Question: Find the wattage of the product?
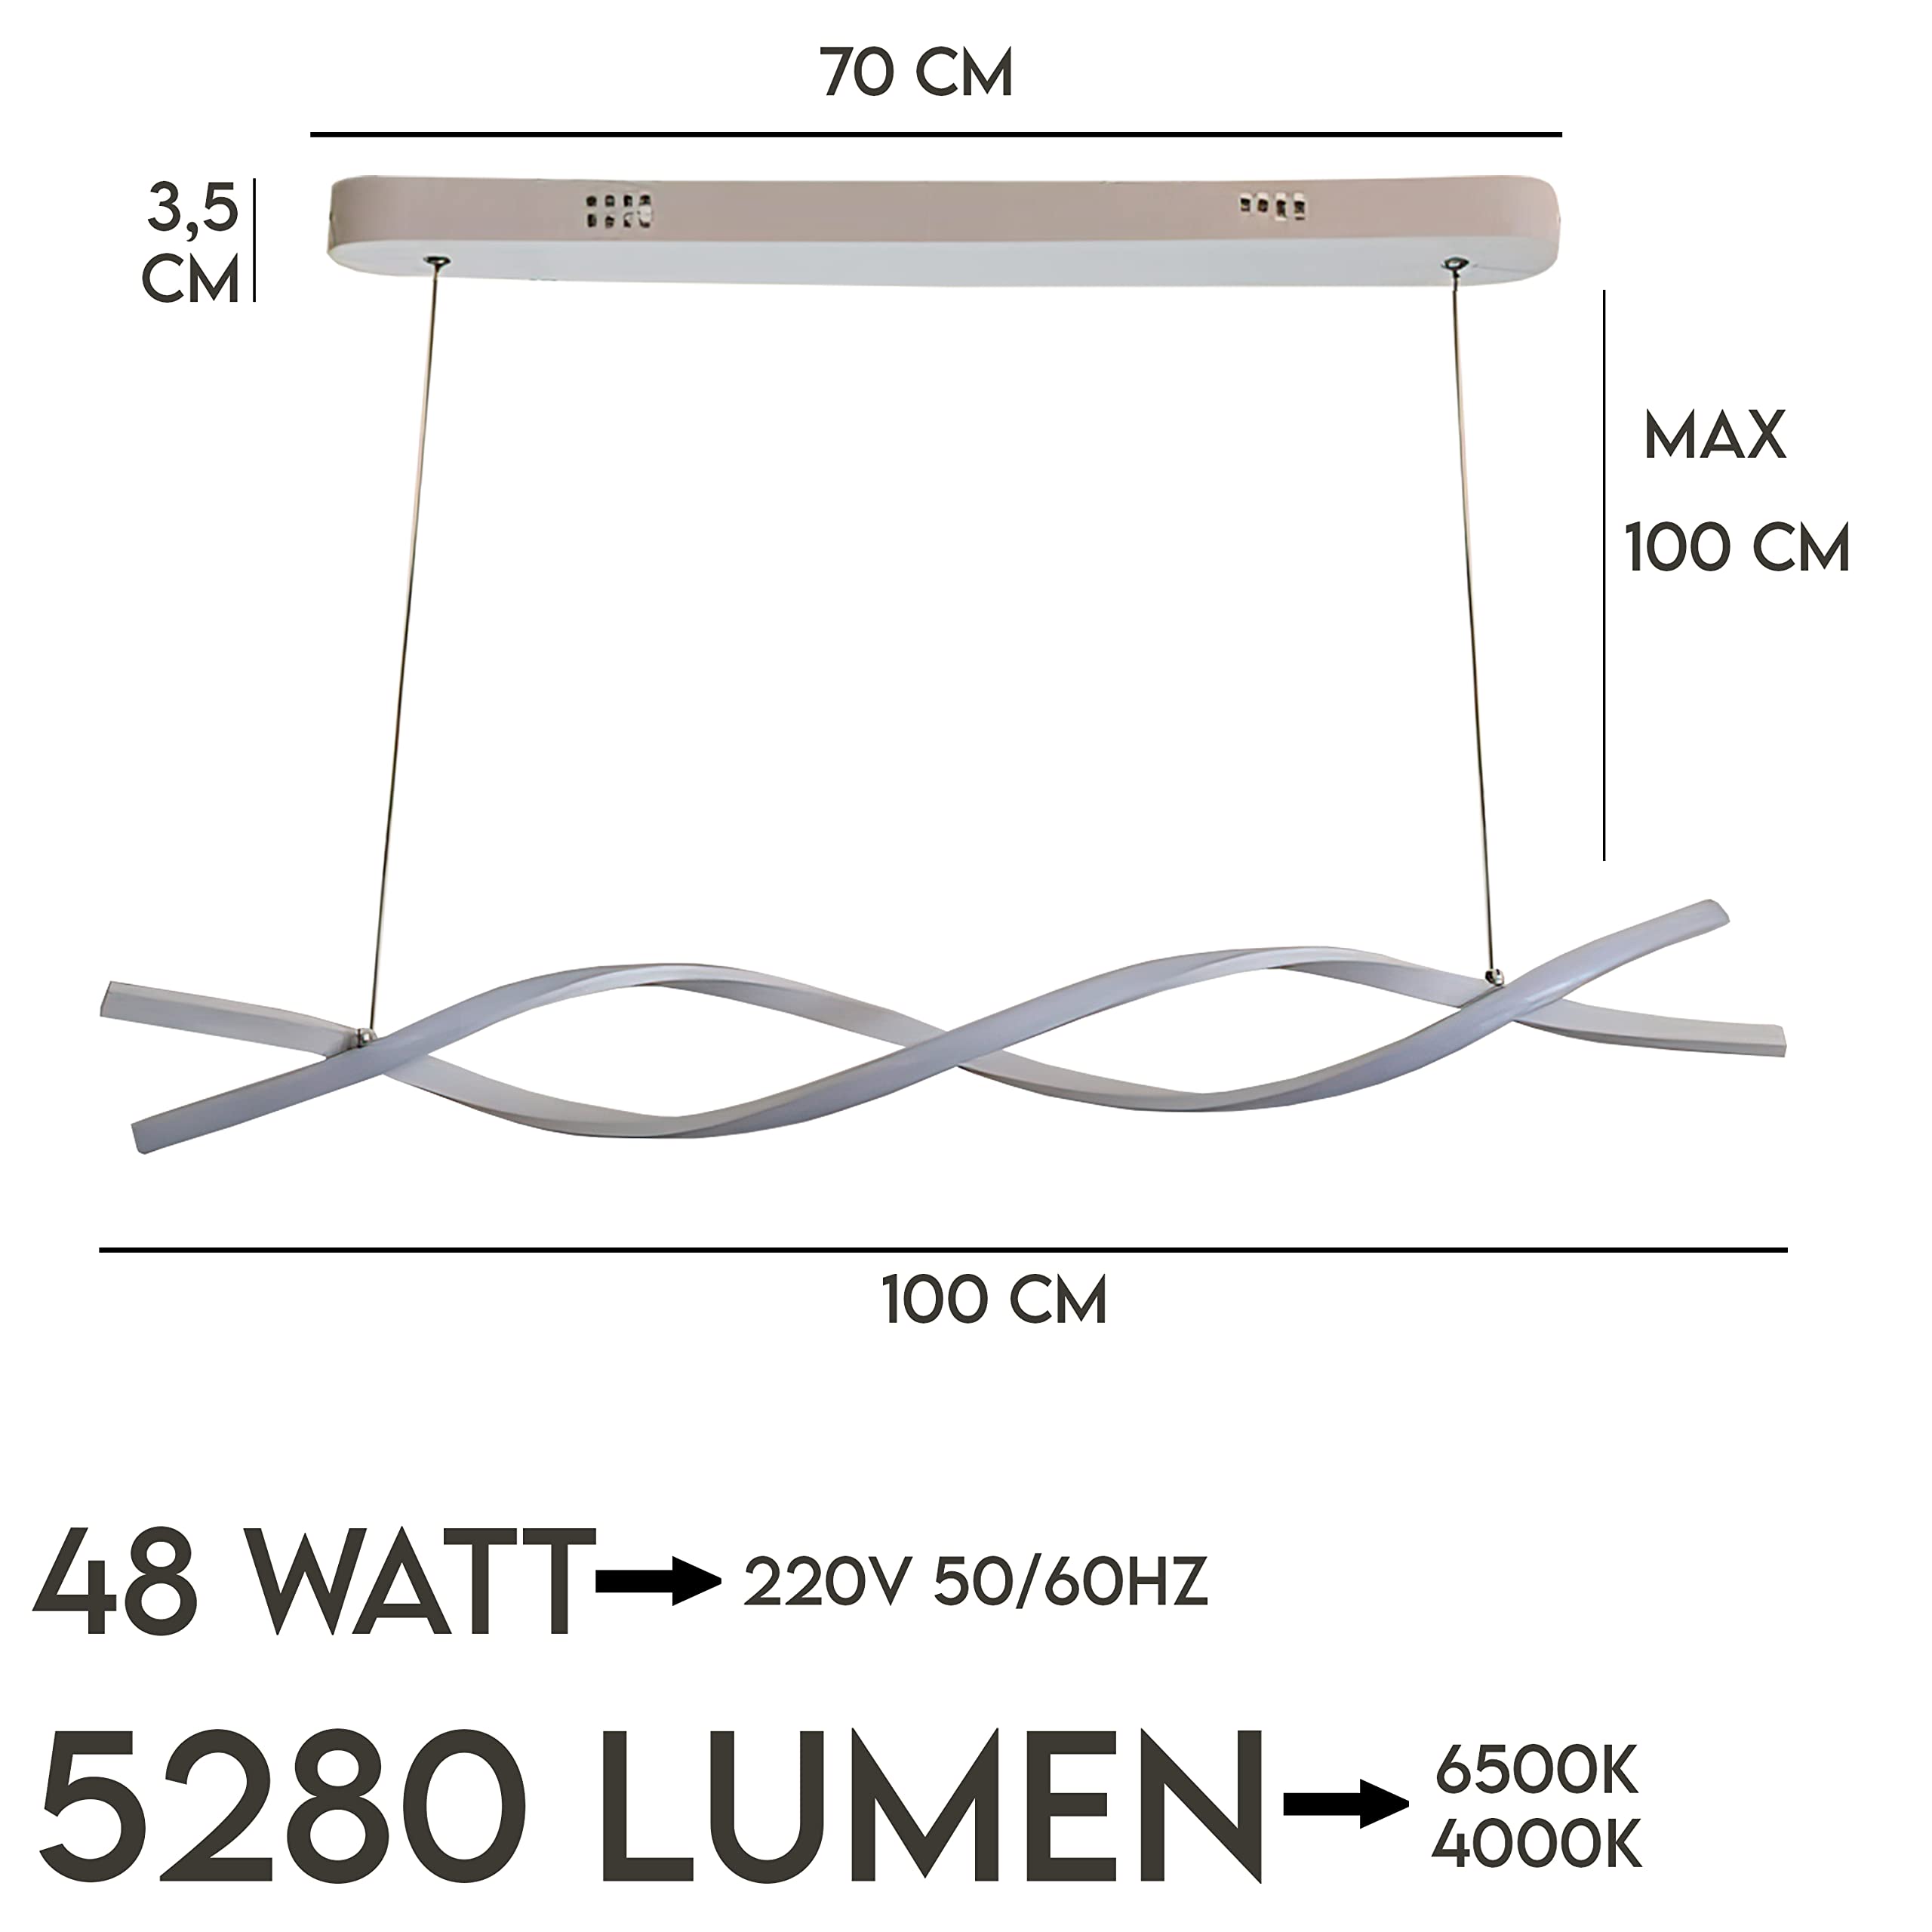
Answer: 48.0 watt